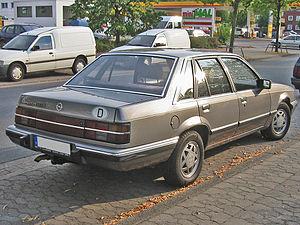
L'Opel Senator est une routière produite par le constructeur automobile allemand Opel. Elle a été commercialisée sous deux générations uniquement en Europe entre 1978 et 1993.